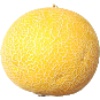
Label: Cantaloupe 1